Helen Marr Hurd

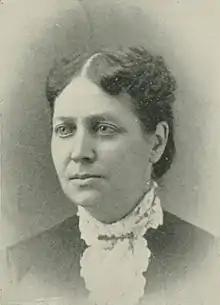
"A Woman of the Century"

Helen Marr Hurd (February 2, 1839 – May 4, 1909) was an American teacher and poet of the long nineteenth century. Living with severe myopia, she taught in thirty schools—until her eyes made teaching impossible. Thereafter, she devoted her time to literary pursuits. She was the author of an illustrated volume of poems.